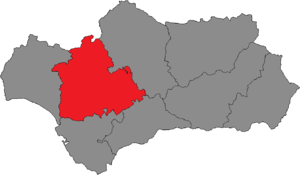
La circonscription électorale de Séville est l'une des huit circonscriptions électorales d'Andalousie pour les élections au Parlement d'Andalousie.